Economy of Chuvashia

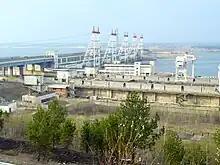
Cheboksary Dam

While Chuvashia is considered one of the less developed regions of Russia, the region has a positive investment climate. The liberally minded government is working to encourage business development and attract foreign investment.